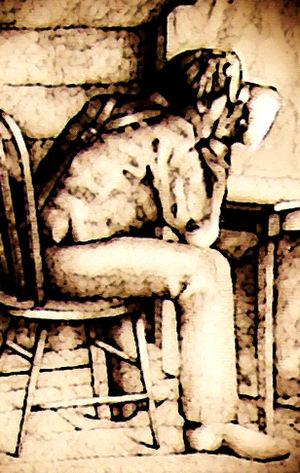
Le Livre de Mormon, sous-titré Un autre témoignage de Jésus-Christ, est l'un des ouvrages canoniques de l'Église de Jésus-Christ des saints des derniers jours, ainsi que d'autres mouvements issus du mormonisme. Il tire son nom de Mormon, l'un des derniers personnages du Livre de Mormon, qui, selon le document, aurait vécu de 311 à 385 apr. J.-C. sur le continent américain.